Once an Eagle (miniseries)

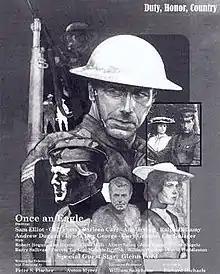
Promotional poster

Once An Eagle is a 1976 nine-hour American television miniseries directed by Richard Michaels and E.W. Swackhamer. The picture was written by Peter S. Fischer and based on the 1968 Anton Myrer novel of the same name.